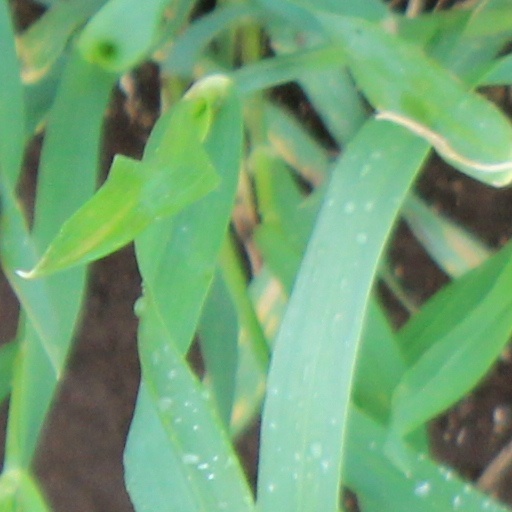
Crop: wheat